Principality of Smolensk

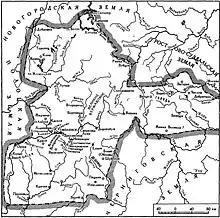
Map of Principality of Smolensk

Located on the upper Dnieper river, Smolensk emerged as a centre of the Krivichi people, controlling access from Veliky Novgorod and Polotsk to the Dnieper downstream towards Kiev (modern Kyiv).